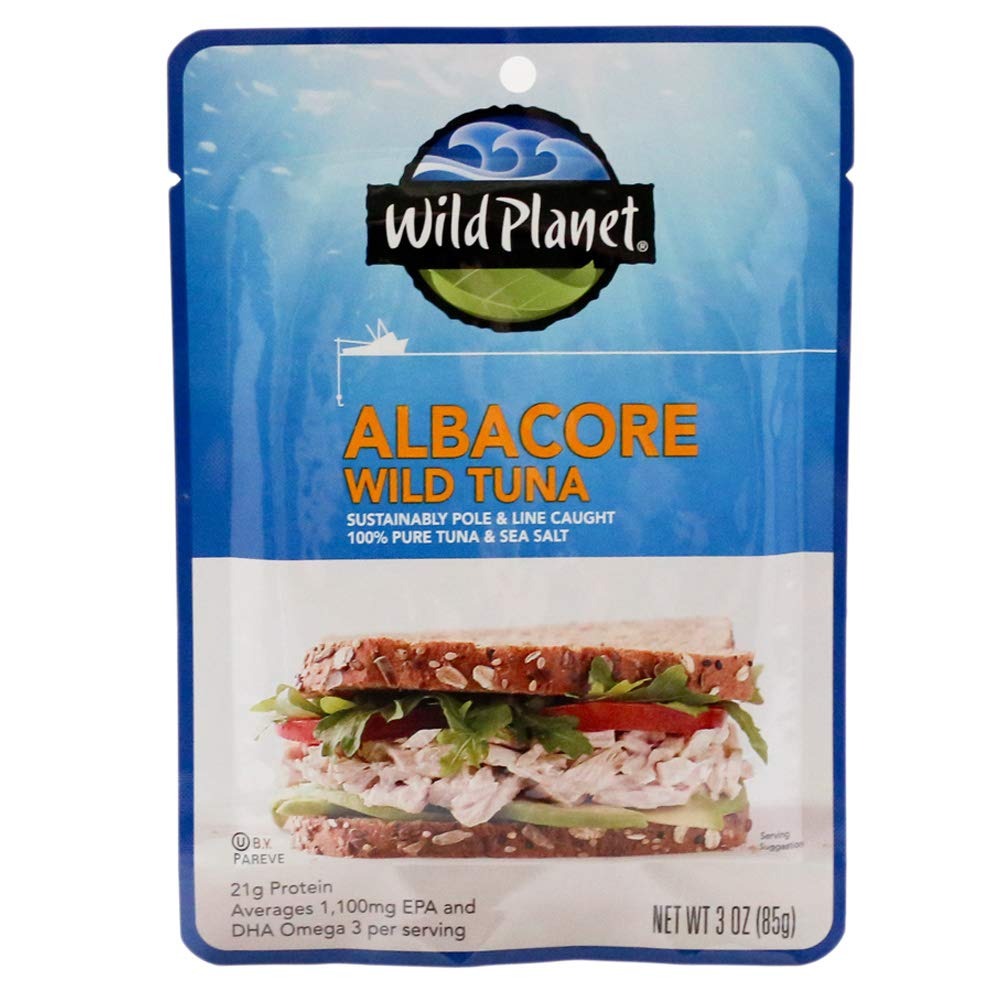
Item Name: Wild Planet Albacore Wild Tuna, Sea Salt, Pouch, Keto and Paleo, 3rd Party Mercury Tested, 3 Ounce
Bullet Point 1: SUSTAINABLE WILD TUNA – Wild Planet’s tuna is pole and line caught in the northern part of the Pacific Ocean or off coastal New Zealand, maintaining natural populations and preserving the ecosystem.
Bullet Point 2: NOURISHING ALBACORE TUNA – Count on our tuna to provide 1100mg of EPA and DHA omega 3 in every serving to support your brain, heart and whole-body health
Bullet Point 3: ALWAYS NON-GMO – Gluten free, Non-GMO, and Kosher, our canned tuna is a convenient and healthy snack or addition to your favorite dishes.
Bullet Point 4: FAD-FREE TUNA – You can enjoy Wild Planet tuna with a clear conscious knowing that we rely on pole and line fishing methods that support local oceanic habitats and fish populations.
Bullet Point 5: NO ADDED OIL, WATER OR FILLERS – We leave out the fillers so that each can of albacore tuna is filled with the fresh-from-the-sea flavor that you want.
Value: 3.0
Unit: Ounce

Price: 4.09